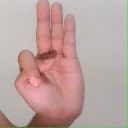
अक्षर: भ